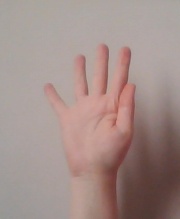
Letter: sheen